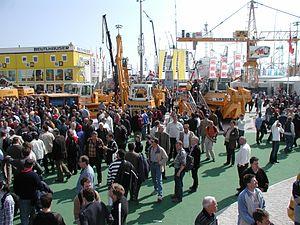
Le salon bauma est le plus grand salon mondial du BTP. L'orthographe officielle du nom du salon est bauma. Ce salon spécialisé ouvert au grand public a lieu tous les trois ans au nouveau Parc des Expositions de Munich et dure sept jours.